Sergei Ponomarenko

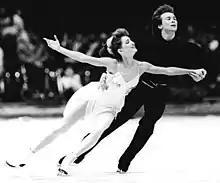
Klimova and Ponomarenko in 1989

Sergei Vladilenovich Ponomarenko (born October 6, 1960) is a Russian former competitive ice dancer who competed for the Soviet Union and the Unified team. With skating partner and wife Marina Klimova, he is the 1992 Olympic champion, 1988 Olympic silver medalist, 1984 Olympic bronze medalist, three-time World champion, and four-time European champion.